Penn State Nittany Lions women's soccer

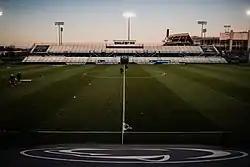
Jeffrey Field before the NCAA Tournament first round match against Stony Brook Women's Soccer on Friday, Nov. 15, 2019.

The Nittany Lions play at Jeffrey Field, a 5,000-seat stadium that opened in 1972. The stadium was dedicated to Bill Jeffrey, who was the men's soccer team's head coach from 1926 until 1952. The stadium was originally built as a home for soccer and lacrosse. The stadium opened with an initial seating capacity of 2,500, but was later increased to 3,000 in 1978 and again increased to 5,000 in 2004 renovation that also added a press box. The stadium is located at the corner of East Park Avenue and University Drive in University Park, Pennsylvania. The stadium's record attendance was achieved on August 19, 2016, when Penn State women's soccer faced West Virginia admitting 5,791 fans to the match.